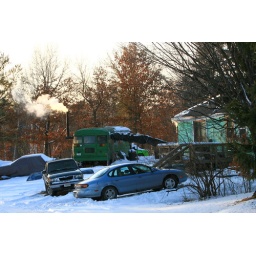
Unique woodstove setup in an old bus with connection to house for heat.